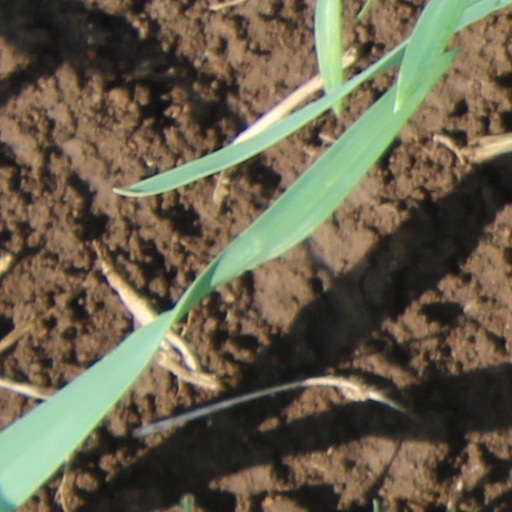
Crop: wheat